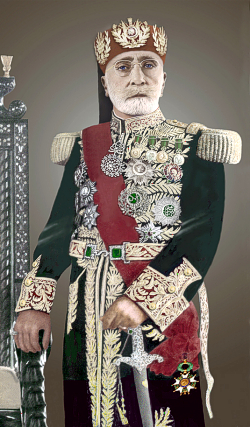
พระเจ้ามุฮัมมัดที่ 8 อัลอะมีนแห่งตูนิเซีย

| name = พระเจ้ามุฮัมมัดที่ 8 อัลอะมีน
| title = พระมหากษัตริย์แห่งตูนิเซีย
| image = Lamine Bey.jpg
| succession = รายพระนามพระมหากษัตริย์ตูนิเซีย|พระมหากษัตริย์ตูนิเซีย
| reign = 20 มีนาคม ค.ศ. 1956 - 25 กรกฎาคม ค.ศ. 1957
| succession2 = รายพระนามพระมหากษัตริย์ตูนิเซีย|เบย์แห่งตูนิส
| reign2 = 15 พฤษภาคม ค.ศ. 1943 – 20 มีนาคม ค.ศ. 1956
| full name = มุฮัมมัด อัลอะมีน
| native_lang1 = พระนามในภาษาอาหรับ
| native_lang1_name1 = الأمين باي بن محمد الحبيب
| birth_place = คาร์เธจ, ตูนิเซียในอารักขาของฝรั่งเศสตูนิเซีย
| death_place = ตูนิส, เขตปกครองตูนิสตูนิเซีย
| place of burial = สุสาน "ซีดี" อับดุลอะซีซ, ลามัรซา
| predecessor = ก่อตั้งตำแหน่ง (ตนเอง "ในฐานะเบย์แห่งตูนิส")
| successor = ยุบตำแหน่ง (ฮะบีบ บูรกีบะฮ์ "ในฐานะประธานาธิบดีตูนิเซีย")
| predecessor2 = มุนศิฟ เบย์|มุฮัมมัดที่ 7
| successor2 = ยุบตำแหน่ง (ตนเอง "ในฐานะพระมหากษัตริย์ตูนิเซีย")
| dynasty = ราชวงศ์ฮุซัยนิด
| father = มุฮัมมัดที่ 6 อัลฮะบีบ
| mother = "ลัลลา" ฟาฏิมะฮ์ บินต์ มุฮัมมัด
| religion = ซุนนี|อิสลามนิกายซุนนี
พระเจ้ามุฮัมมัดที่ 8 อัลอะมีนแห่งตูนิเซีย (, ; 4 กันยายน 1881 – 30 กันยายน 1962) พระองค์ได้ขึ้นราชสมบัติเป็นรายพระนามเบย์ตูนิเซีย|เบย์แห่งตูนิสองค์สุดท้ายตั้งแต่ 15 พฤษภาคม 1943 ถึง 20 มีนาคม 1956 และได้ขึ้นราชสมบัติเป็นพระมหากษัตริย์แห่งราชอาณาจักรตูนิเซีย|ตูนิเซียพระองค์แรกตั้งแต่ 20 มีนาคม 1956 จนกระทั่งพระองค์จะถูกปลดในวันที่ 25 กรกฎาคม 1957 พระองค์เป็นพระโอรสของพระเจ้ามุฮัมมัดที่ 6 อัลฮะบีบแห่งตูนิเซีย เบย์แห่งตูนิสพระองค์ก่อน
พระเจ้ามุฮัมมัดที่ 8 อัลอะมีน ครองราชย์หลังจากที่กองทัพเสรีฝรั่งเศสปลดพระเจ้ามุฮัมมัดที่ 7 แห่งตูนิเซียลูกพี่ลูกน้องของพระองค์ ด้วยข้อหาว่าพระเจ้ามูฮัมหมัดที่ 7 สมรู้ร่วมคิดกับฝรั่งเศสเขตวีชี เมื่อ 20 มีนาคม 1956 พระองค์ได้ประกาศอิสรภาพของตูนิเซีย และปกครองตูนิเซียในฐานะพระมหากษัตริย์พระองค์แรกอย่างเต็มรูปแบบอย่างไรก็ตามสถาบันพระมหากษัตริย์ไม่ได้ตอบสนองตามความคาดหวังของประธานาธิบดีฮะบีบ บูรกีบะฮ์ (Habib Bourguiba) พระองค์ถูกปฏิวัติเมื่อ 25 กรกฎาคม ค.ศ. 1957El Mokhtar Bey, "De la dynastie husseinite. Le fondateur Hussein Ben Ali. 1705 - 1735 - 1740", éd. Serviced, Tunis, 1993, p.70Werner Ruf, "Introduction à l'Afrique du Nord contemporaine", éd. Centre national de la recherche scientifique, Paris, 1975, p.432
พระเจ้ามุฮัมมัดที่ 8 ต้องเสด็จย้ายไปพำนักที่มาโนอูบา ภายใต้การเฝ้าดูของรัฐบาล และก็ได้รับอนุญาตให้กลับตูนิสหลังพระชายาสิ้นพระชนม์ พระองค์เสด็จสวรรคตเมื่อวันที่ 30 กันยายน ค.ศ. 1962 ที่ตูนิส ขณะทรงมีพระชนมายุได้ 81 พรรษา พระองค์ไม่เคยสละสิทธิในราชบัลลังก์ ผู้อ้างสิทธิ์ต่อจากพระองค์คือเจ้าชายฮุสเซน บีย์ มกุฎราชกุมารแห่งตูนิเซีย|เจ้าชายฮุสเซน บีย์ซึ่งเป็นพระโอรสของพระองค์
== บรรณานุกรม ==
* "Martin Meredith". The State of Africa. — Free Press (London), 2005. — ISBN 978-0-7432-3222-7
== อ้างอิง ==
หมวดหมู่:พระมหากษัตริย์ตูนิเซีย
หมวดหมู่:บุคคลจากตูนิส
หมวดหมู่:เจ้าแผ่นดินที่ถูกปลดจากราชบัลลังก์